Osh State Academic Uzbek Music and Drama Theater named after Babur

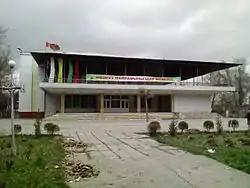
The theater building

Osh State Academic Uzbek Music and Drama Theater named after Babur – Osh city theatre (Kyrgyzstan), the oldest professional theater in Kyrgyzstan, the second oldest theater in Central Asia.